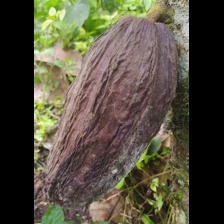
Label: phytophthora